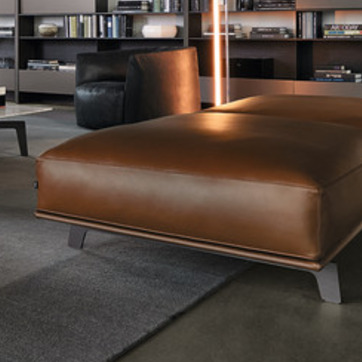
Material: leather